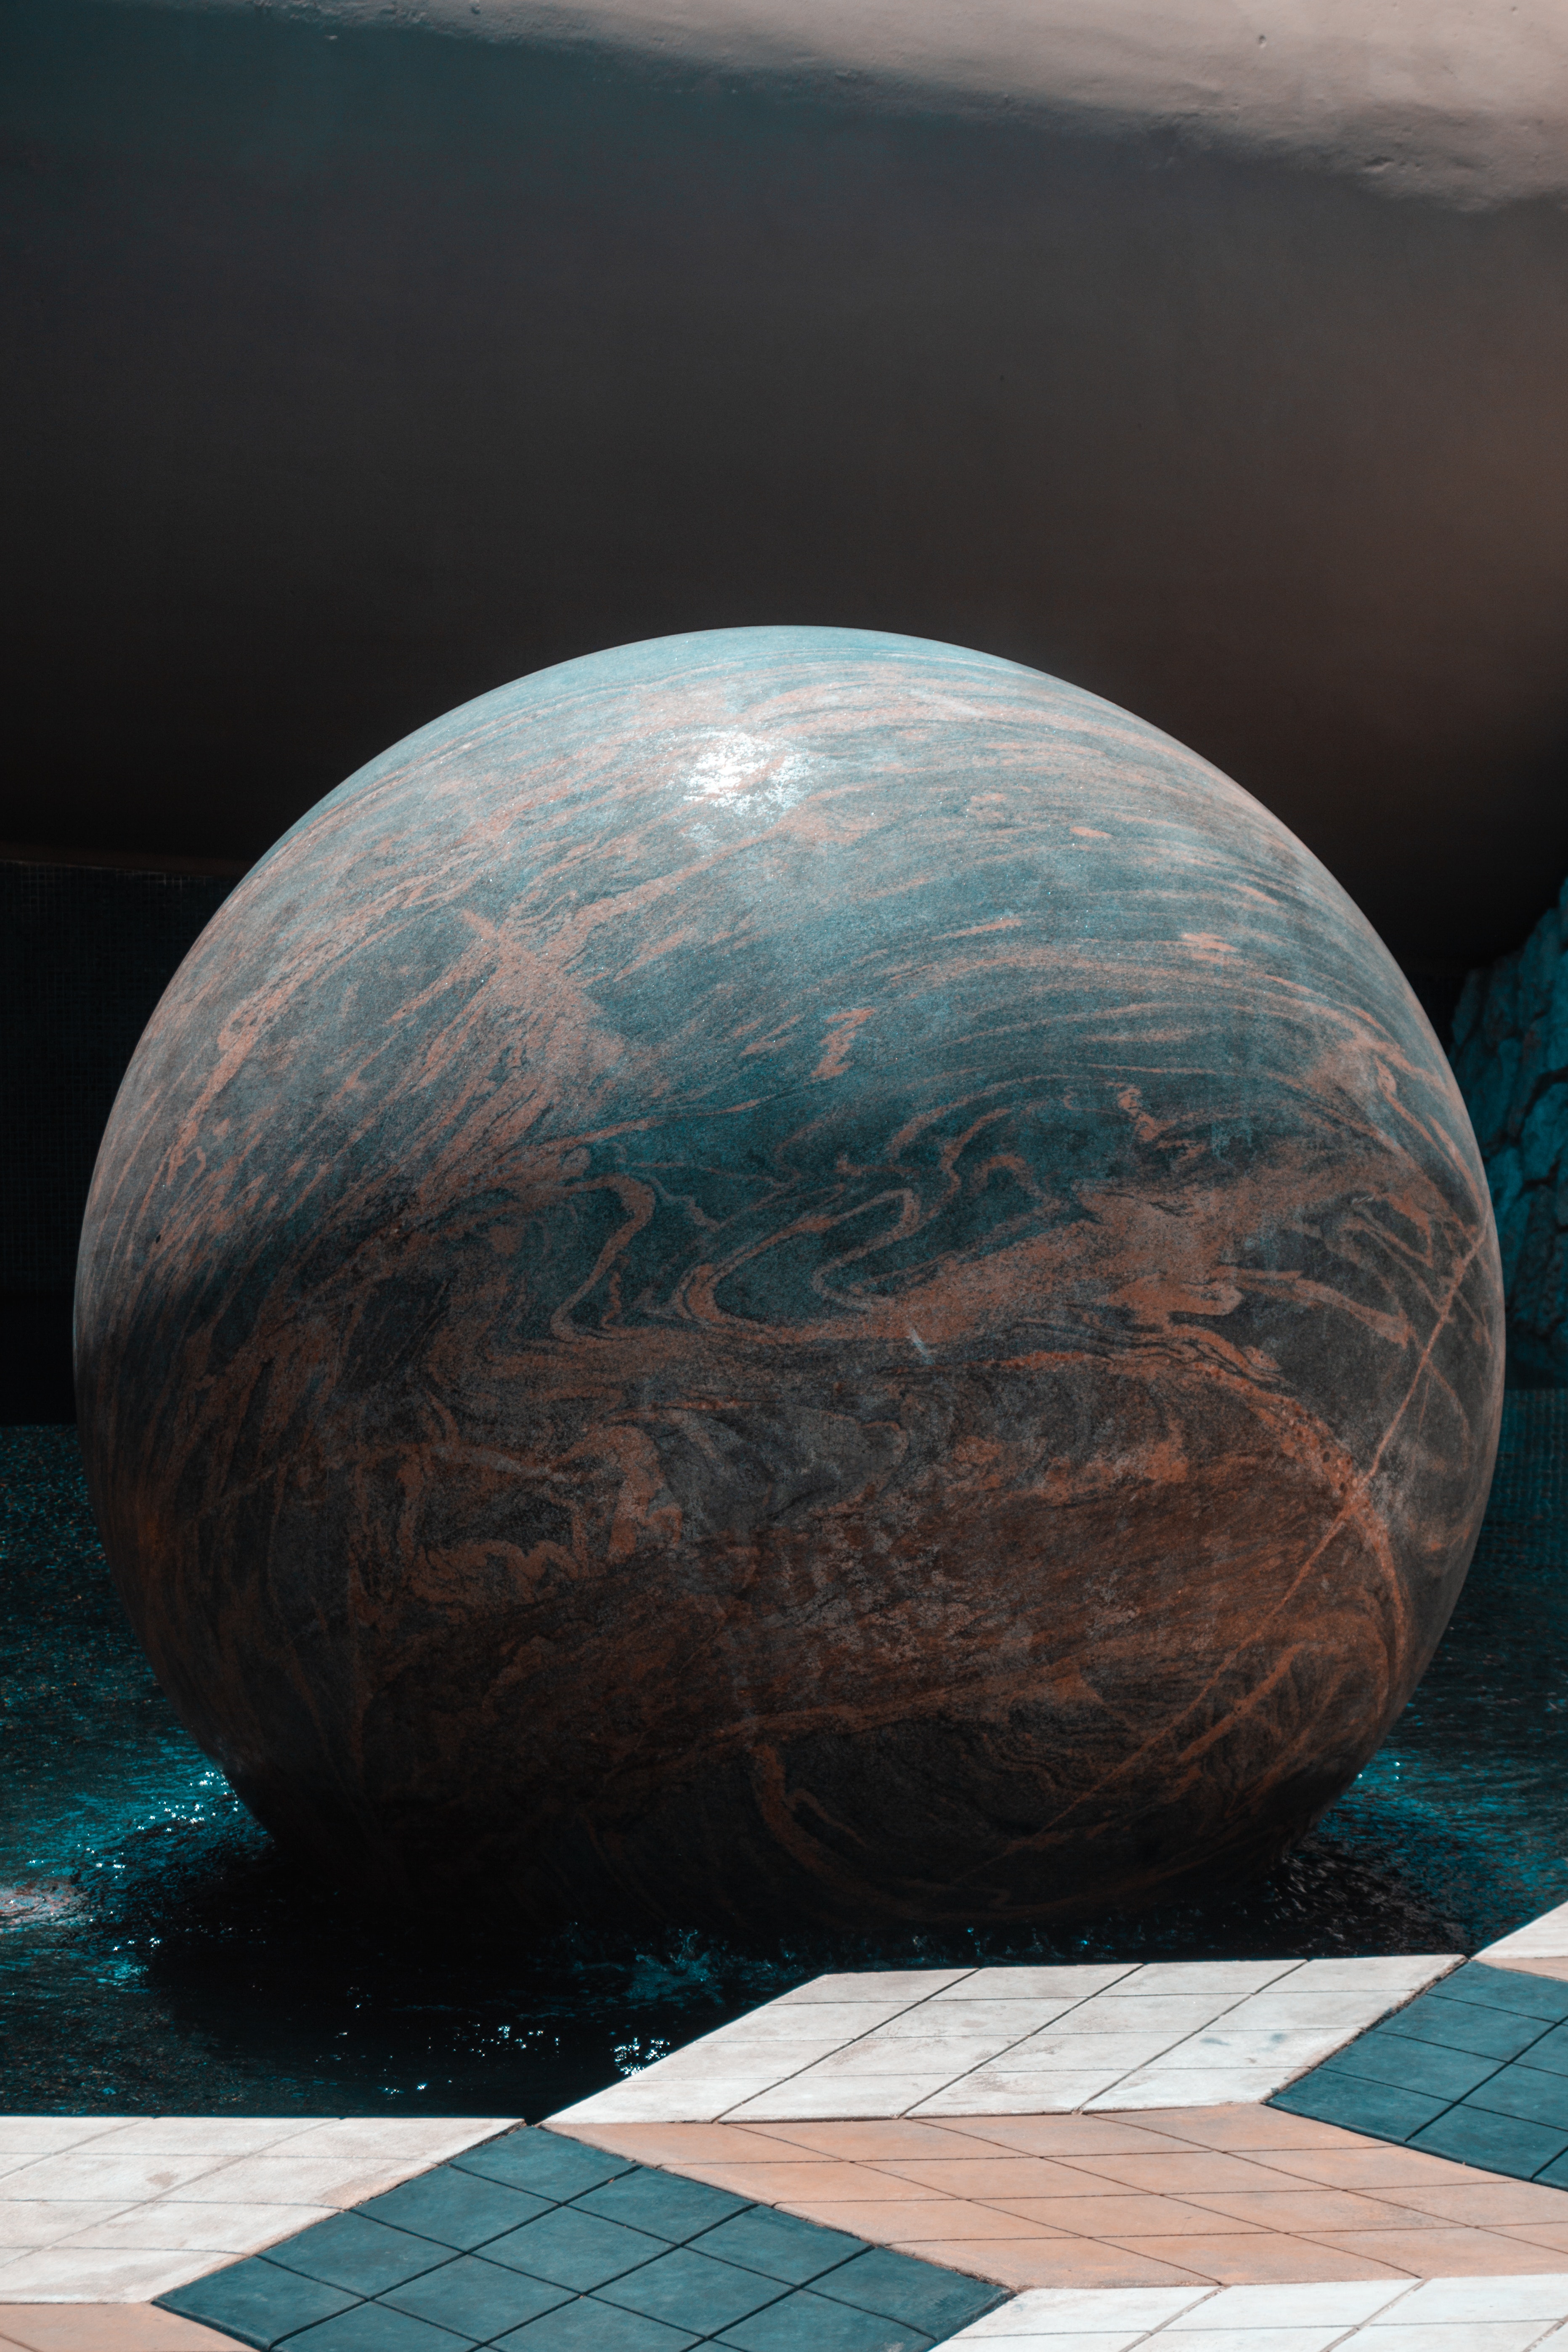
sphere, world, atmosphere, earth, rock, sky, planet, space, stock photography, architecture, globe, photography, art